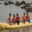
Label: ship